Kurt Welter

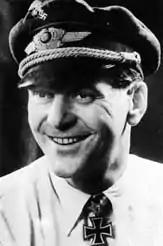
Kurt Welter

Kurt Welter (25 February 1916 – 7 March 1949) was a German Luftwaffe fighter ace and the most successful "Jet Expert" of World War II. A flying ace or fighter ace is a military aviator credited with shooting down five or more enemy aircraft during aerial combat. He claimed a total of 63 aerial victories—that is, 63 aerial combat encounters resulting in the destruction of the enemy aircraft—achieved in 93 combat missions. He recorded 56 victories at night, including 33 Mosquitos, and scored more aerial victories from a jet fighter aircraft than anyone else in World War II and possibly in aviation history. However this score is a matter of controversy; research of Royal Air Force losses suggests Welter overclaimed Mosquito victories considerably. Against this, Luftwaffe claims were very strict, requiring confirmation and proof by witnesses: The remains of aircraft shot down and crashed would be verifiable and recorded on the ground in the sector claimed.